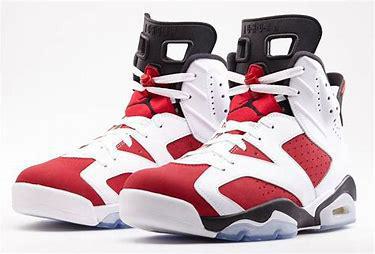
Brand: Nike
Model: Air Jordan 6